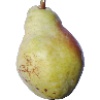
Label: pear_williams